Heritage Railway Association

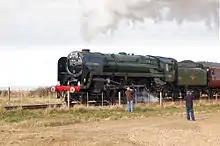
Preserved 7MT 70013 "Oliver Cromwell" approaching Weybourne on the North Norfolk Railway on 11 March 2010

Heritage Railway Association (HRA) is an umbrella organisation representing the majority of the heritage and tourist railways, railway museums, steam centres and railway preservation groups in the UK and Ireland.